Estates General of 1593

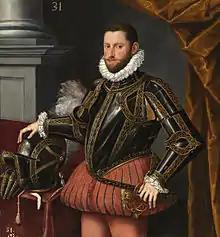
The Archduke, Ernst

On 17 May Henri provided a further sabotage to the Estates when the archbishop of Bourges announced Henri's intentions to abjure Protestantism and become Catholic. The archbishop of Lyon, still present at Suresnes was shocked and managed only to say that he hoped the conversion was a true one and not an attempt to deceive Catholic France. Henri would formally abjure on 24 July, attending mass at Saint-Denis the following day. This conversion would not be sufficient for the hardliners, but would further fracture the "ligueur" movement.